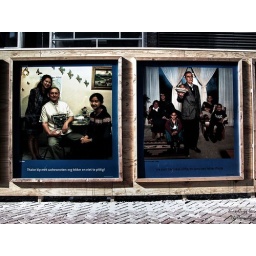
partition wall of a building site in Den Haag